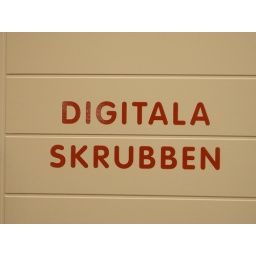
A sign at the rock art museum in Sweden